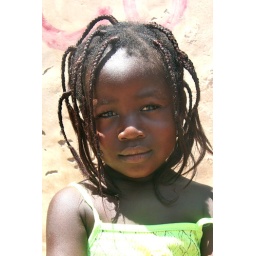
Young girl on a market in Ouagadougou, Burkina Faso in september 2007